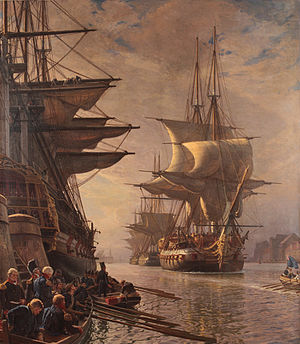
Københavns bombardement / Baggrund / Afsked med Orlogsflåden
Christian Mølsted, Flåden forlader havnen for sidste gang, 1919,Øregård Gymnasium.